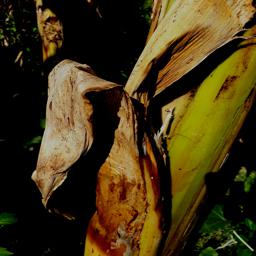
Label: PSEUDOSTEM WEEVIL